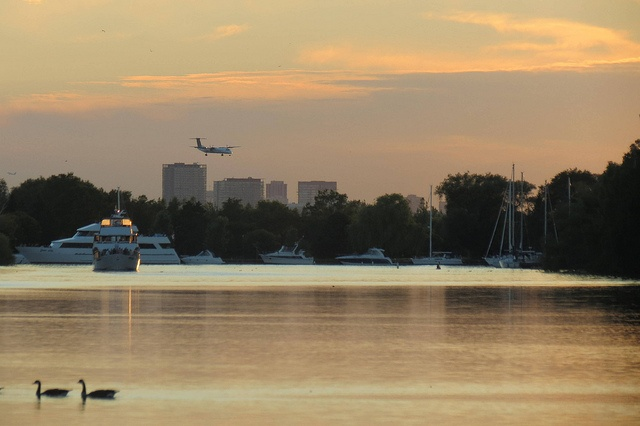
Ducks can be seen on the water in the foreground while an airplane is flying at a low altitude in the background.
A plane landing over a body of water with ducks and yachts.
Plane seen on the horizon above the boats
A group of boats floating on top of a lake.
Yachts in a harbor at sunset with a city in the background.